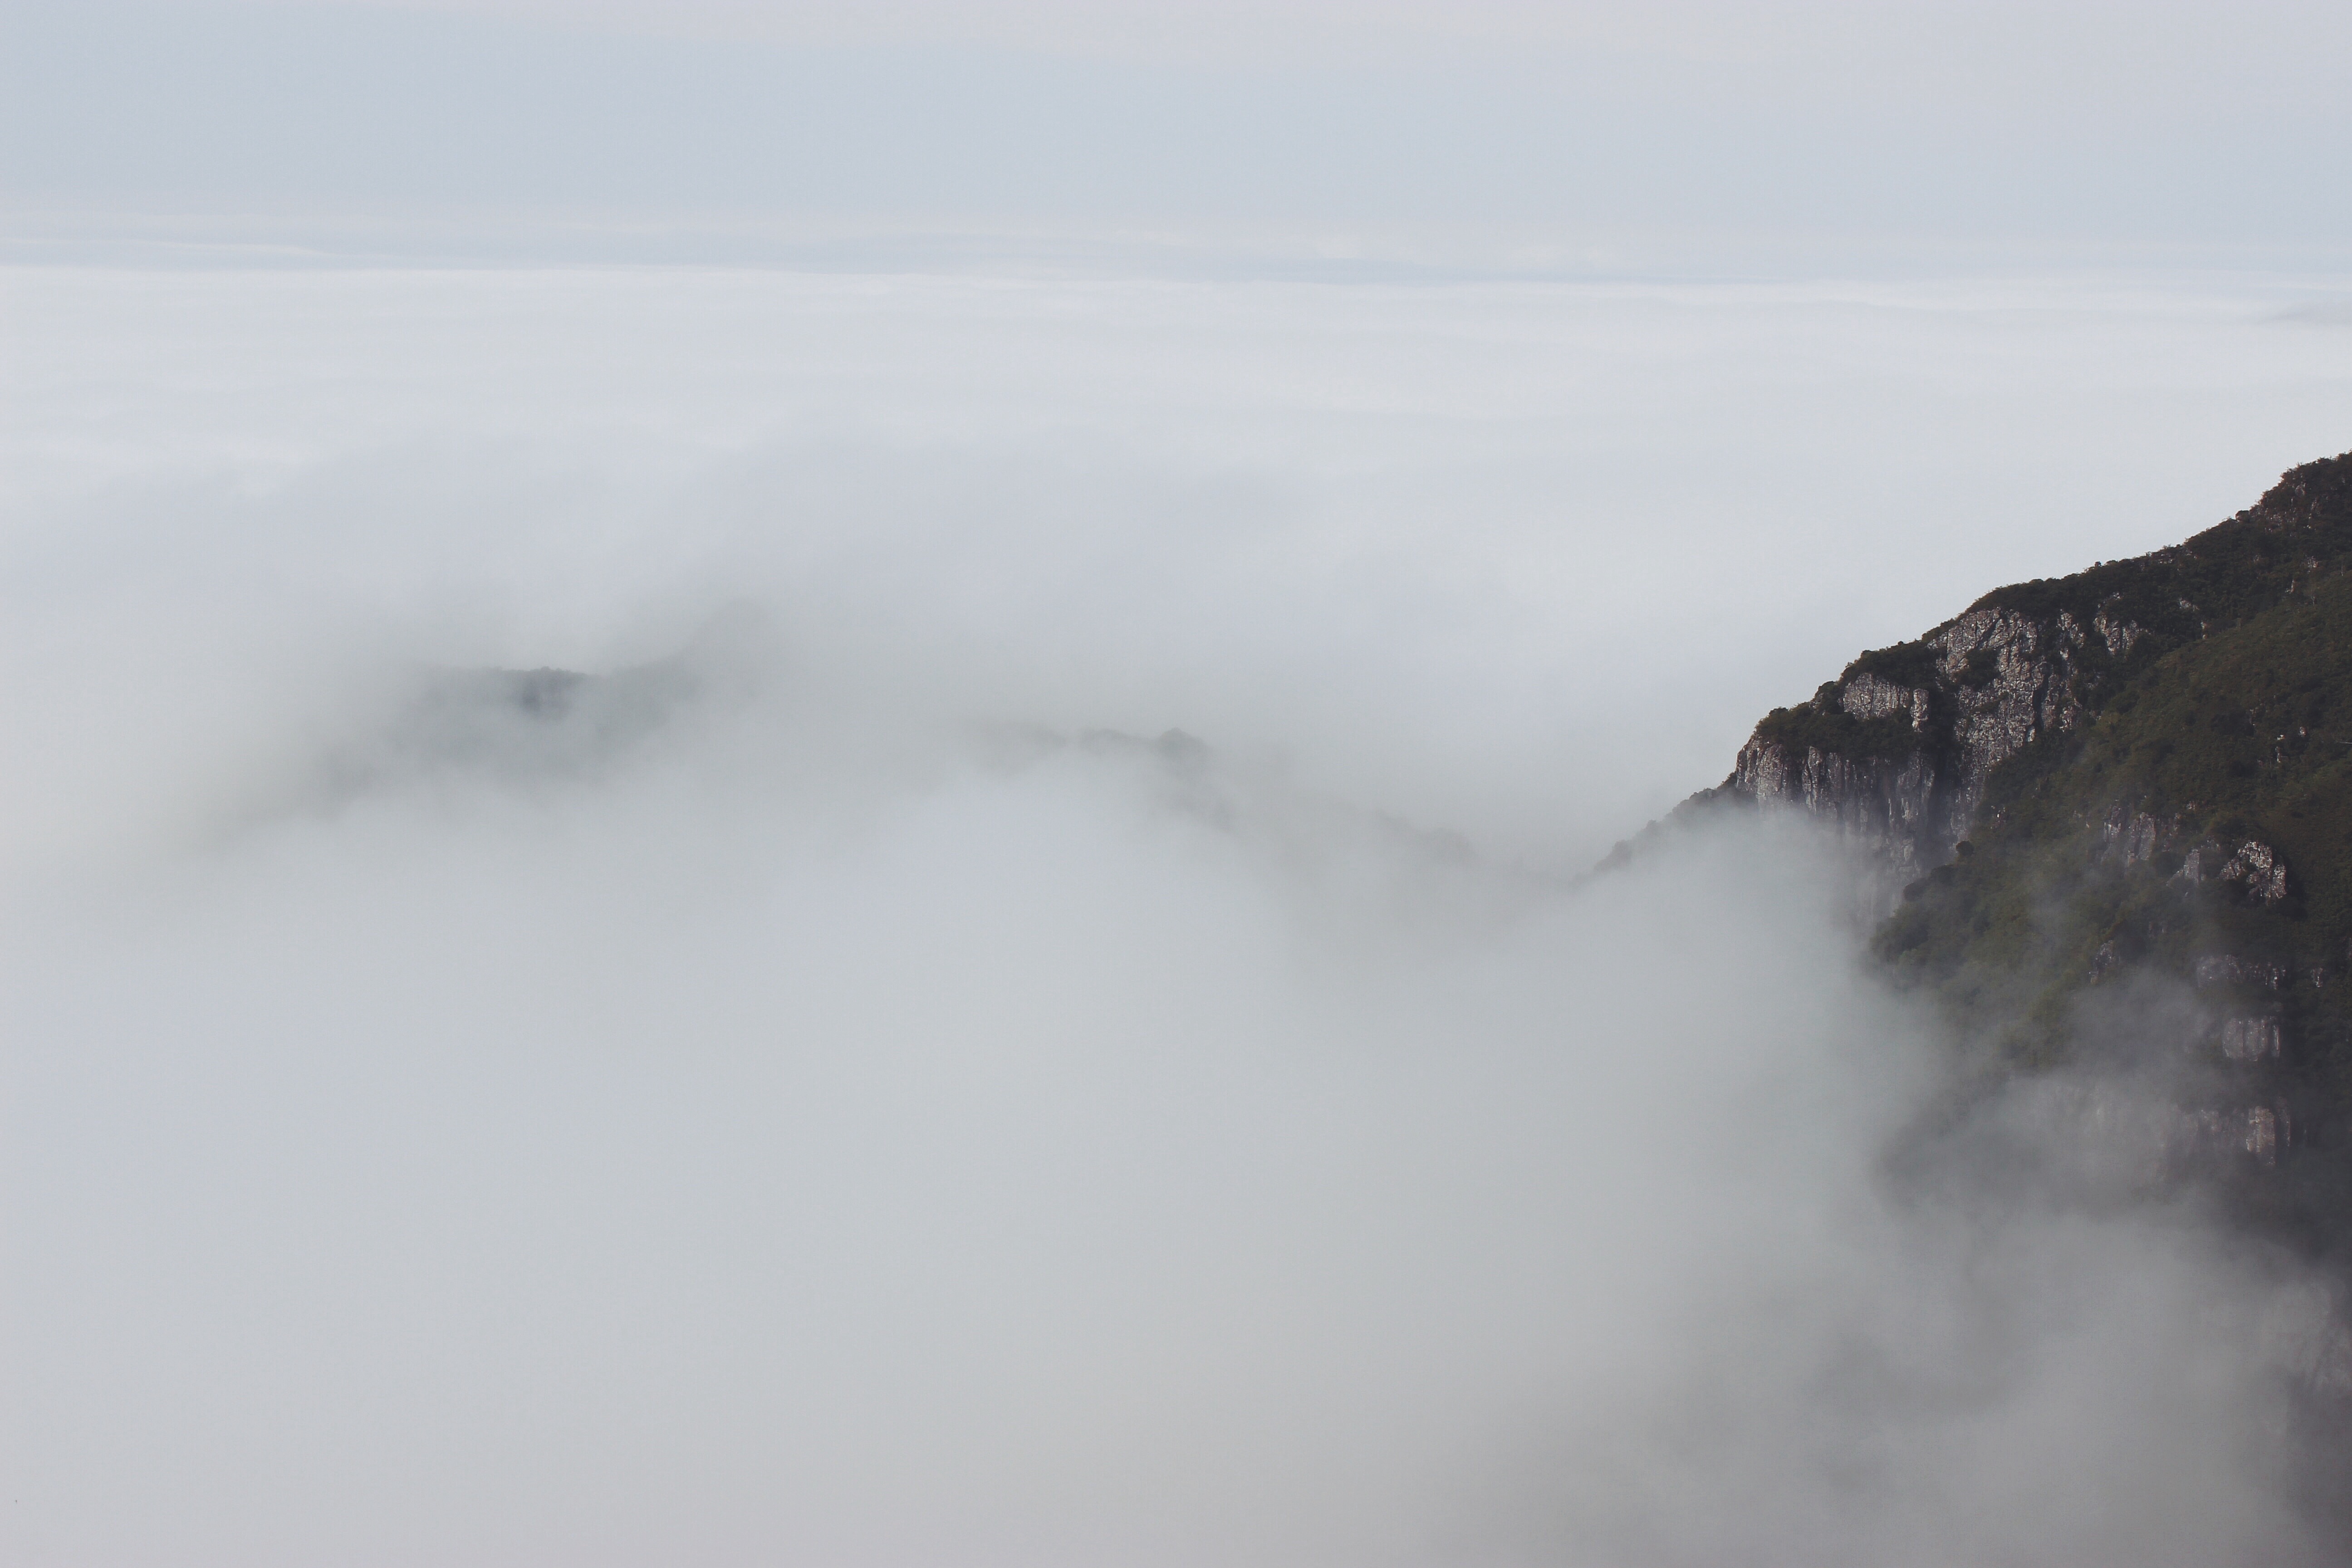
landscape, nature, mountain, snow, sky, fog, mist, mountain range, weather, above, grey, clouds, mountains, blizzard, top, meteorology, atmospheric phenomenon, geological phenomenon